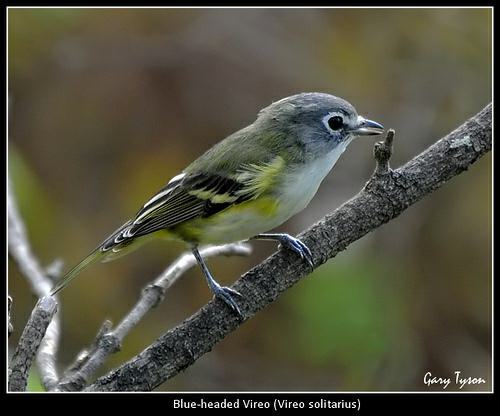
A photo of a blue headed vireo